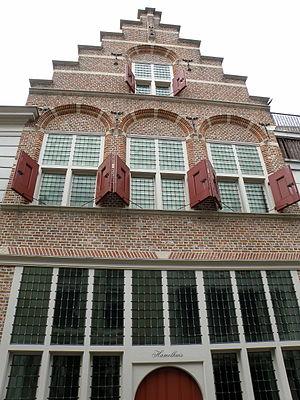
Hendrik Hamel était un explorateur néerlandais. Il fut le premier Européen à donner une description de la Corée, publiée en 1668 en néerlandais et en 1670 en français. Presque oublié dans son pays natal, il est encore assez connu en Corée du Sud.